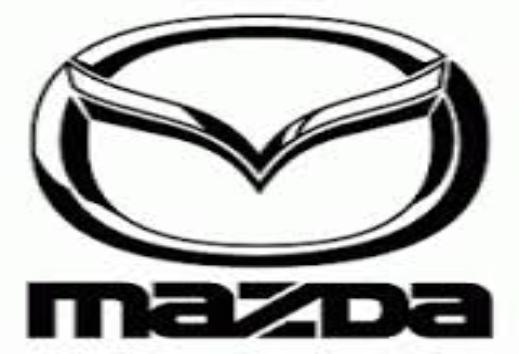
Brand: Mazda
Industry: Transportation